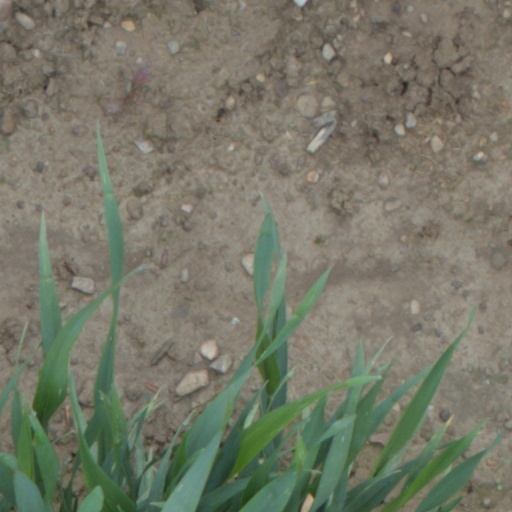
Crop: wheat